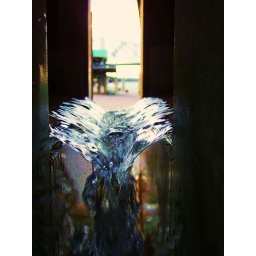
water in the wall